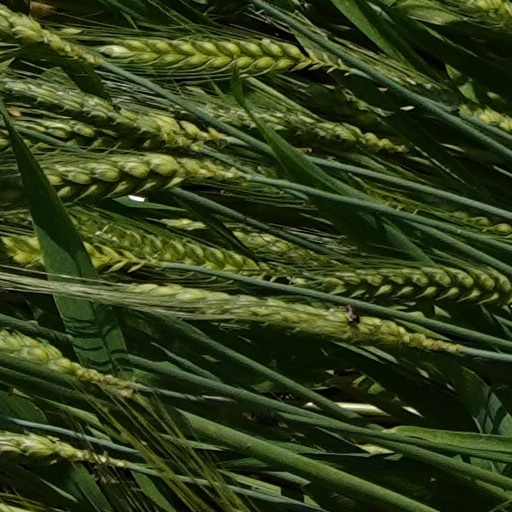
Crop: wheat